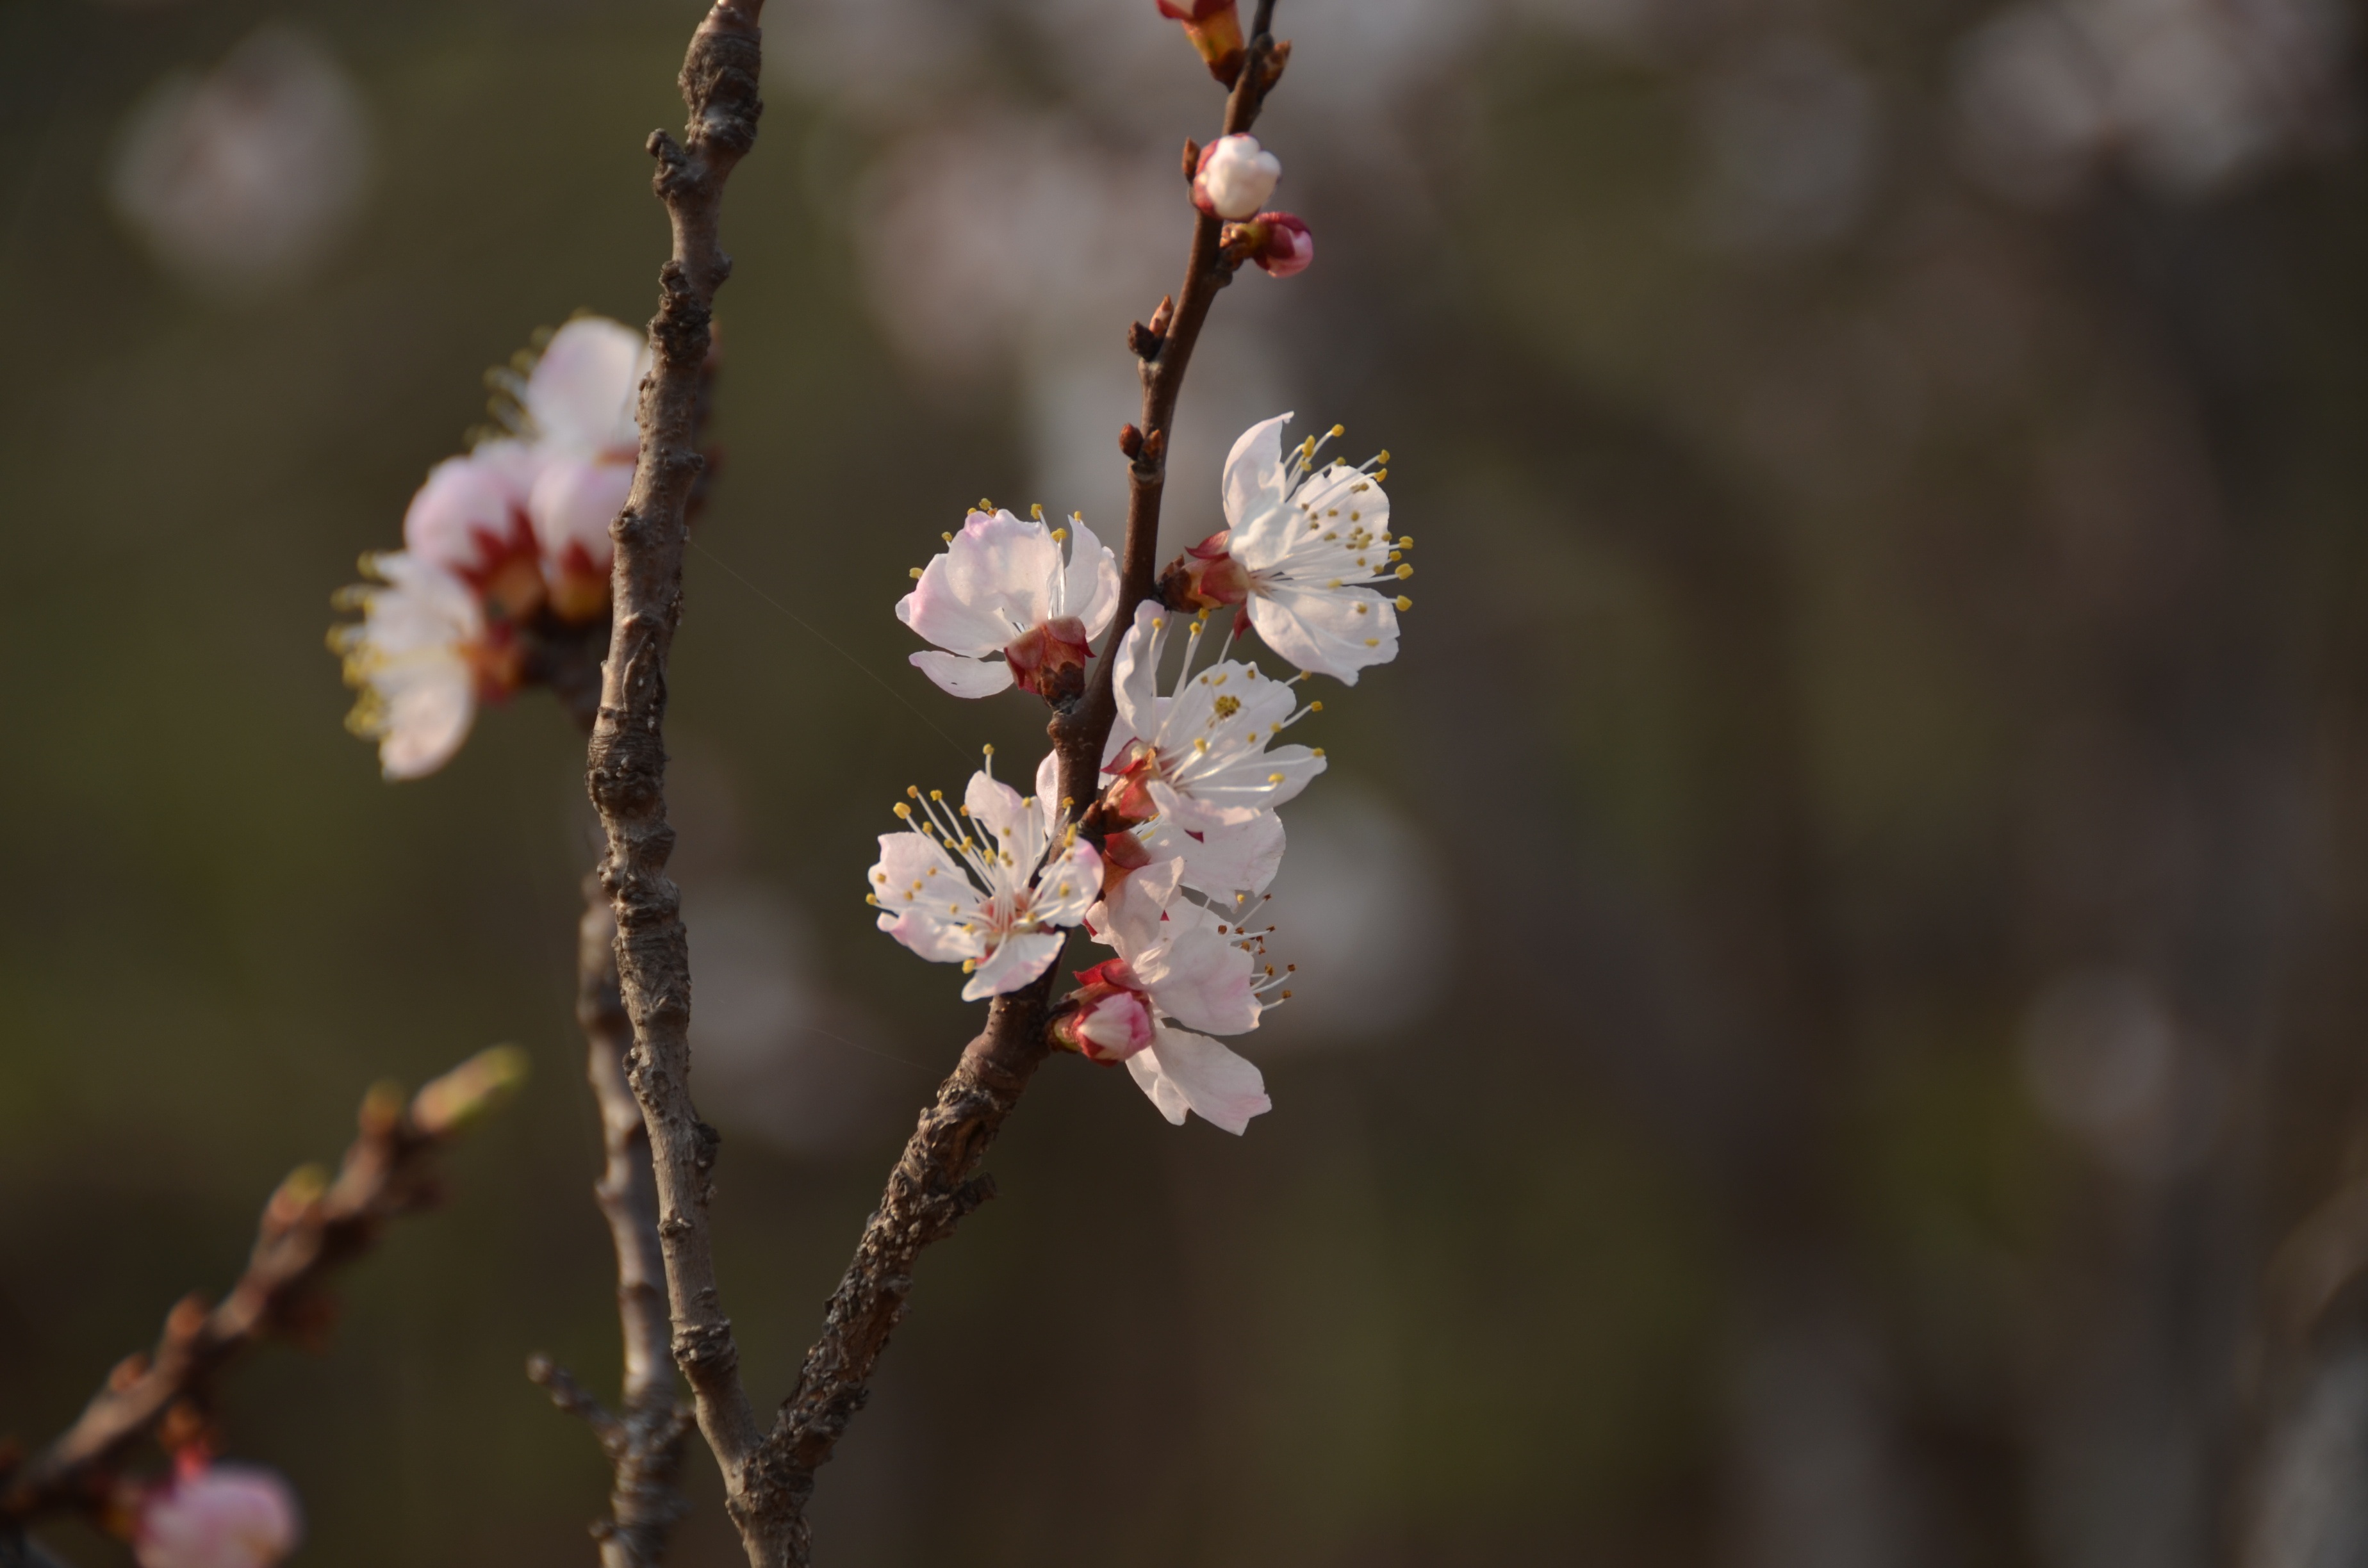
tree, nature, branch, blossom, plant, leaf, flower, petal, spring, produce, autumn, botany, flora, season, cherry blossom, twig, close up, plum, shooting, boring, macro photography, white blossom, plant stem